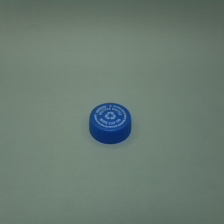
Color: blue
Cap type: standard cap